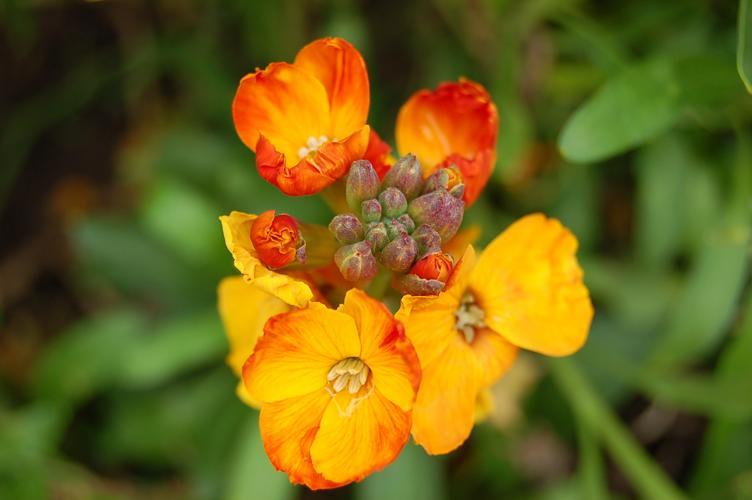
Label: wallflower